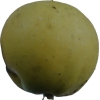
Label: Apple 13